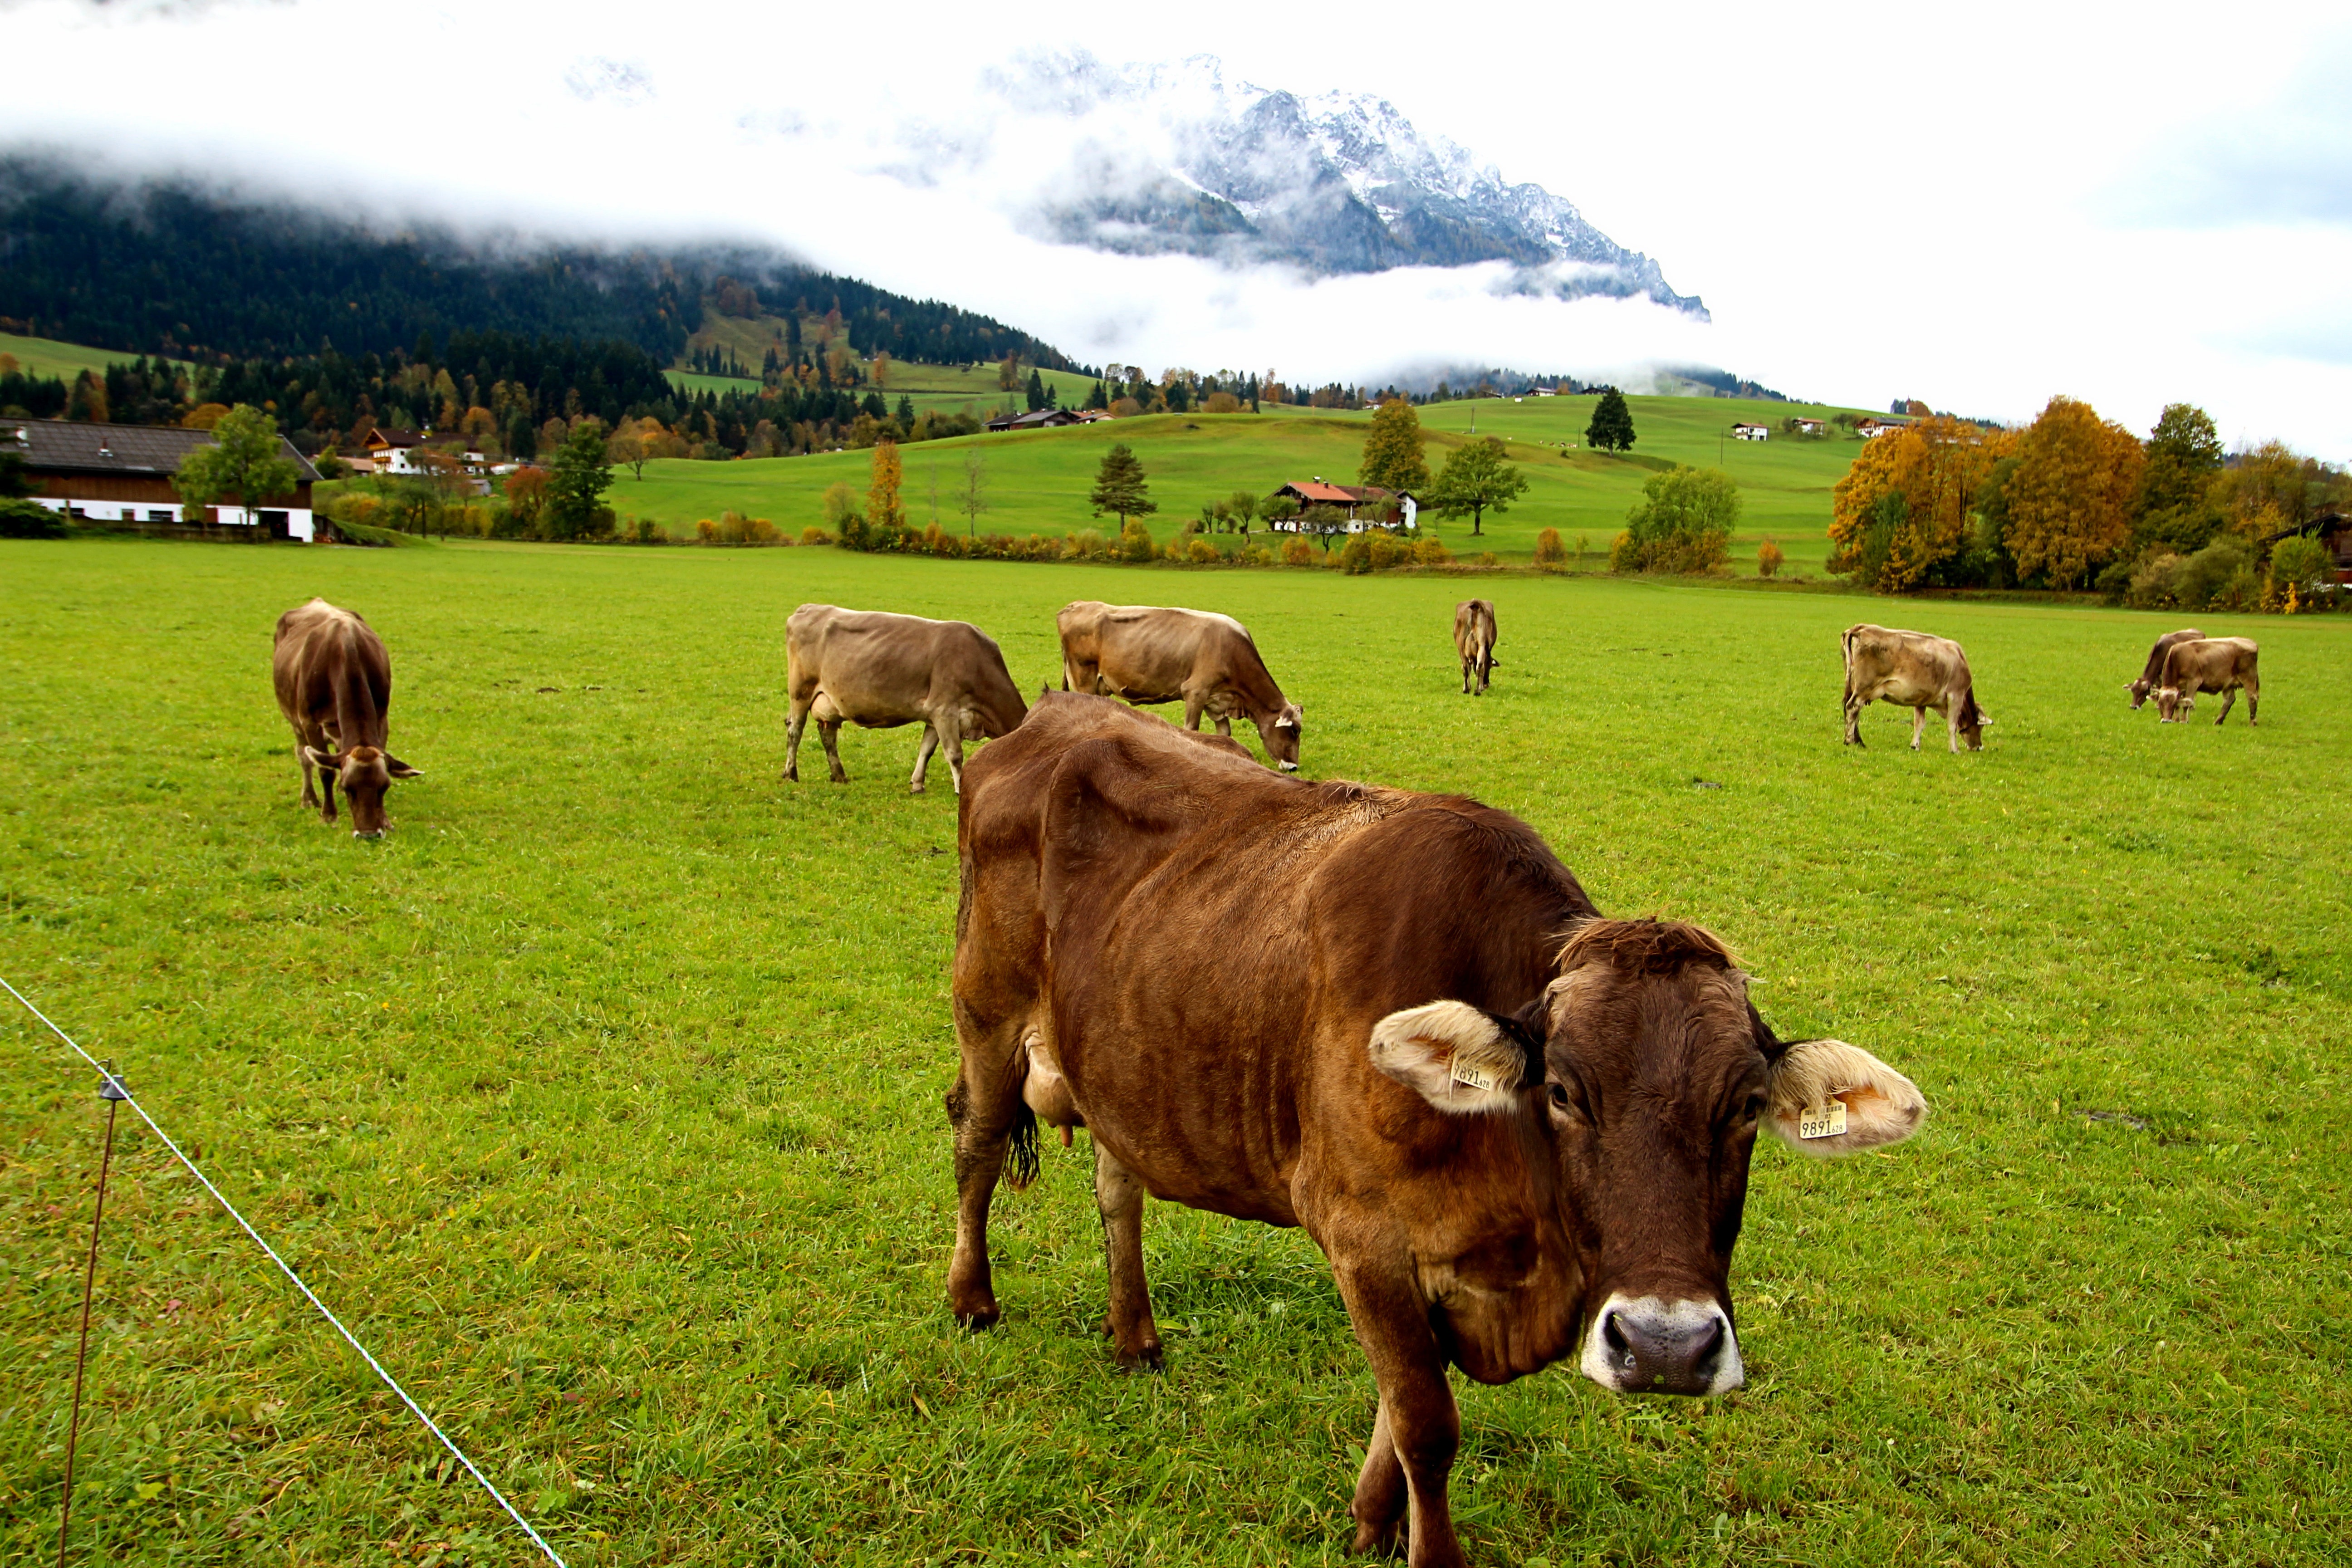
nature, grass, field, farm, meadow, prairie, herd, pasture, grazing, ranch, mammal, agriculture, fauna, plain, austria, cows, grassland, habitat, alm, tyrol, rural area, dairy cow, natural environment, cattle like mammal